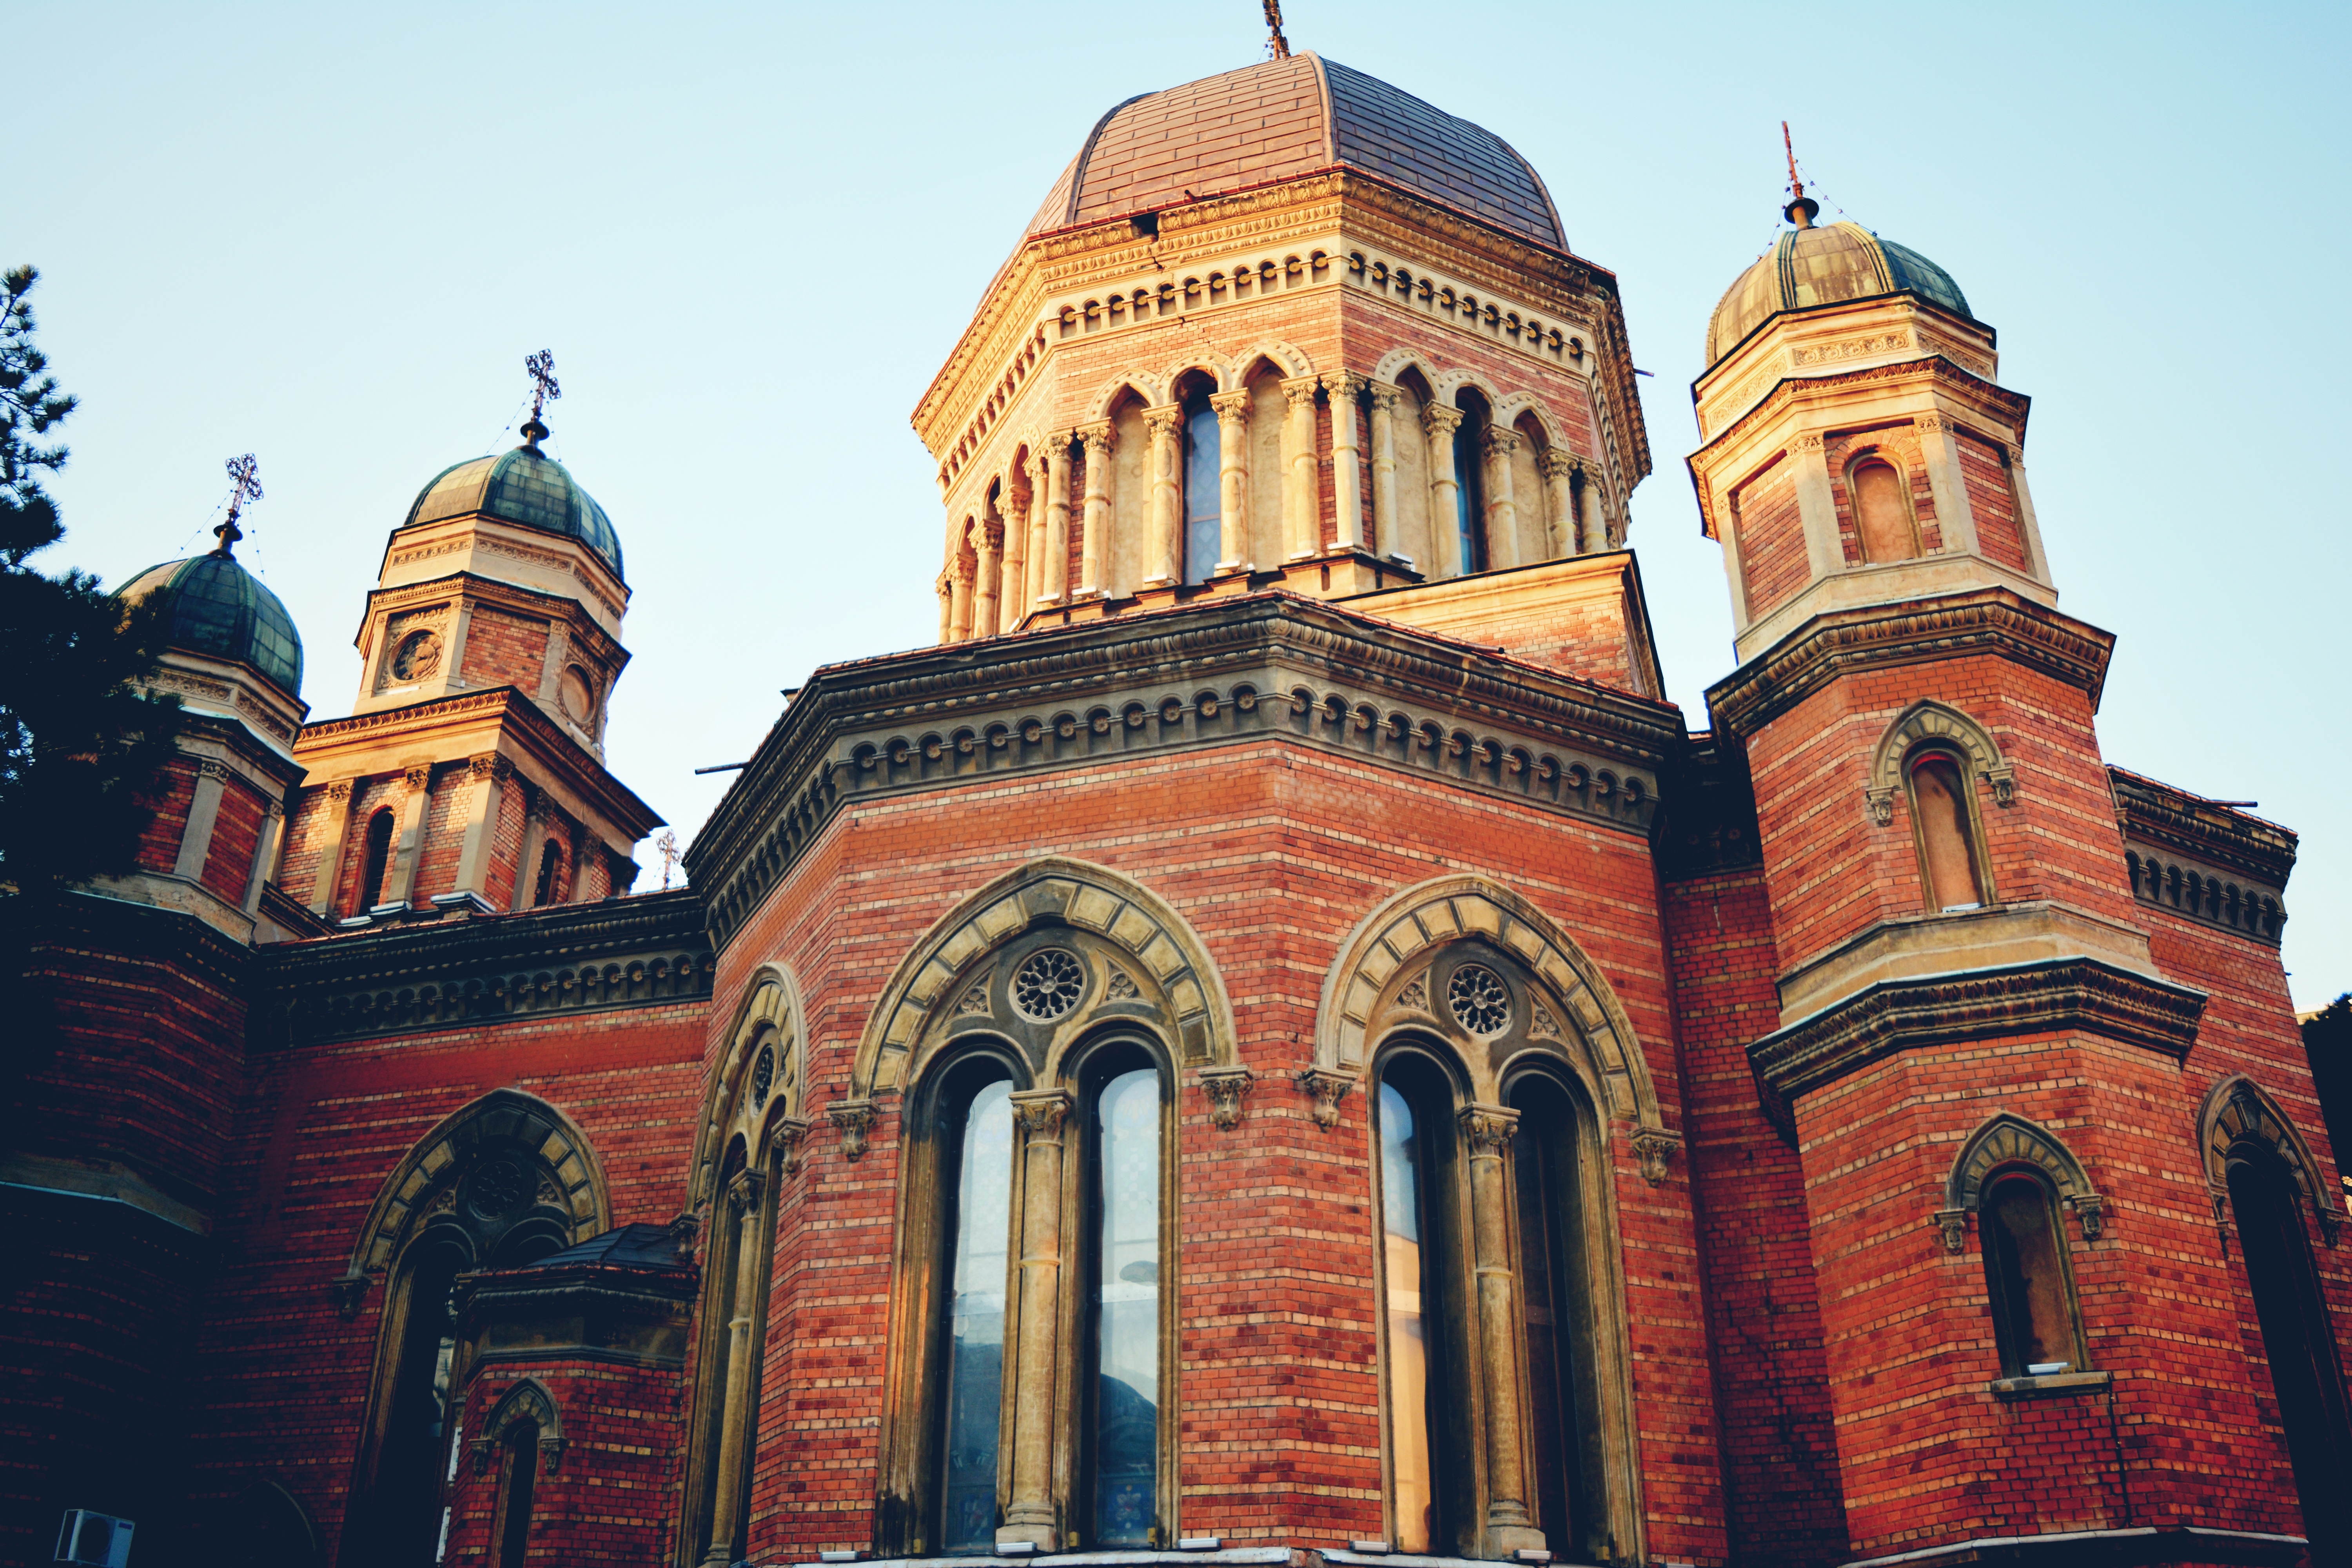
building, tower, landmark, facade, church, cathedral, place of worship, old town, monastery, synagogue, orthodox, basilica, romania, historic site, byzantine architecture, craiova, dolj